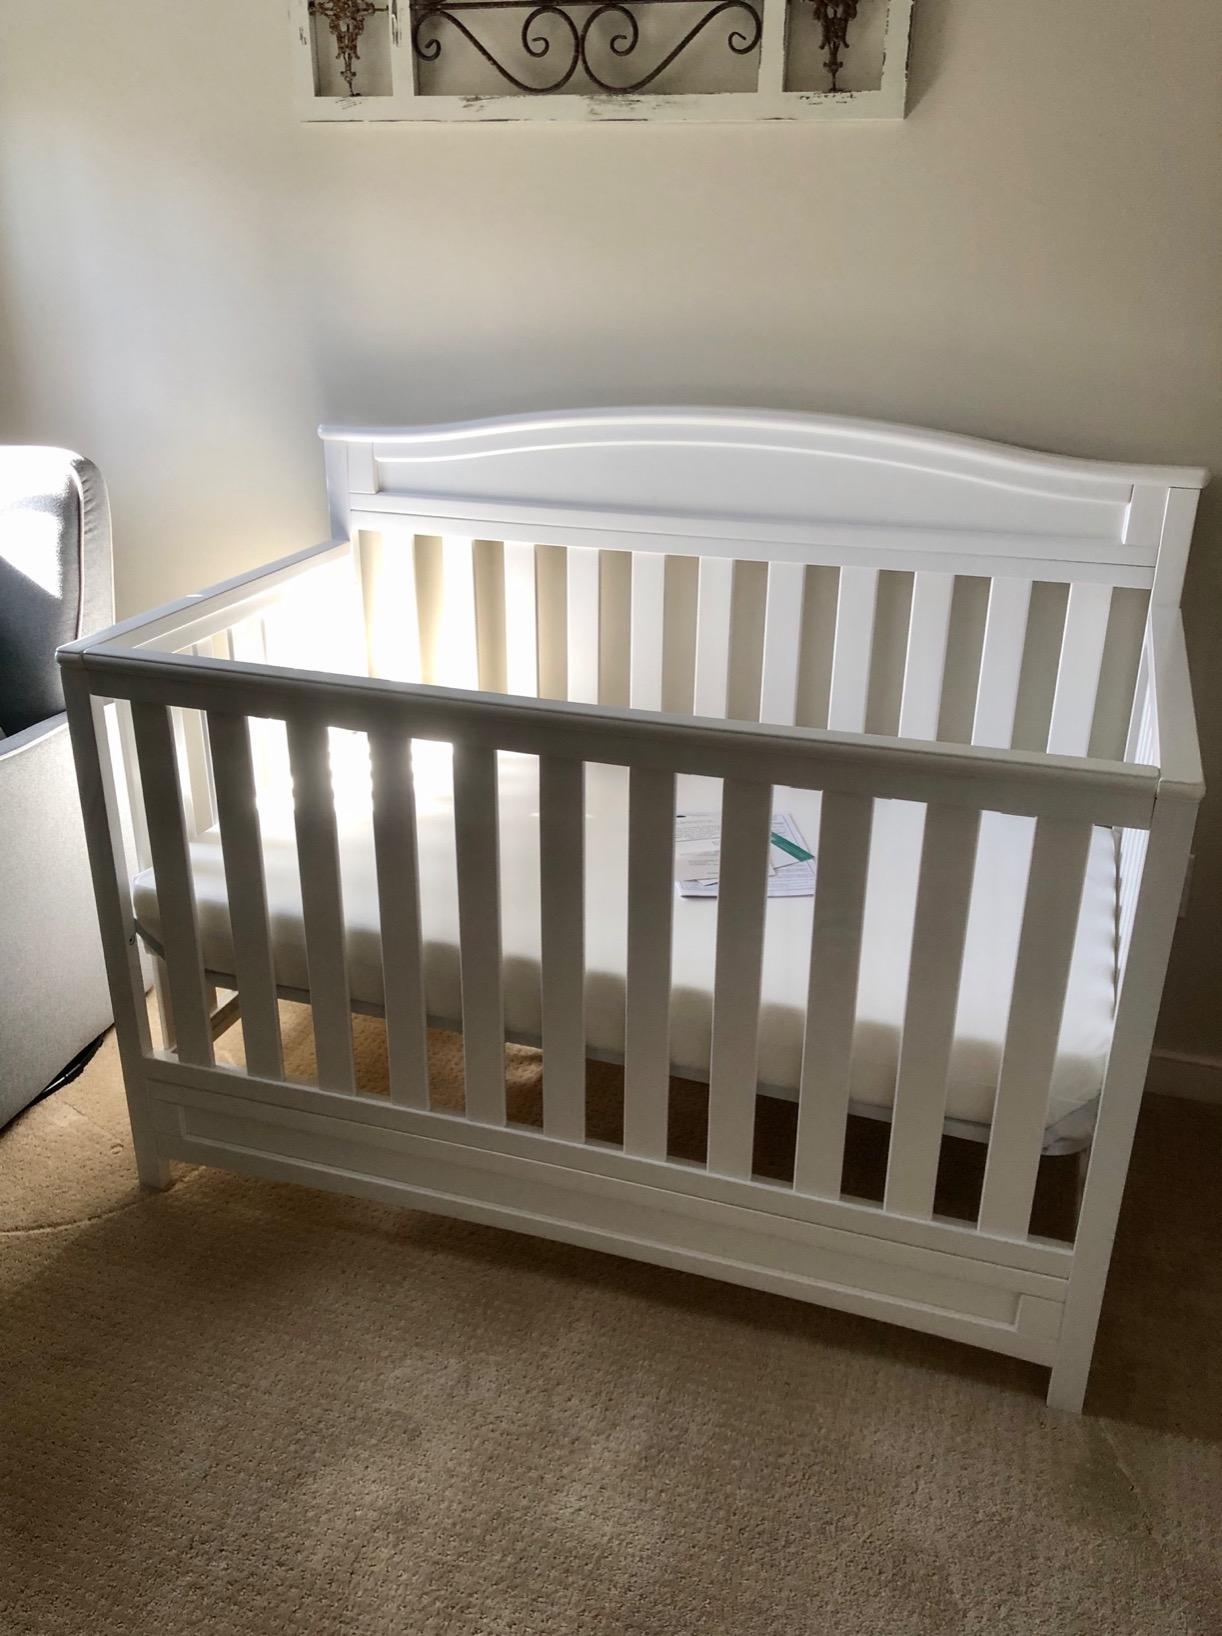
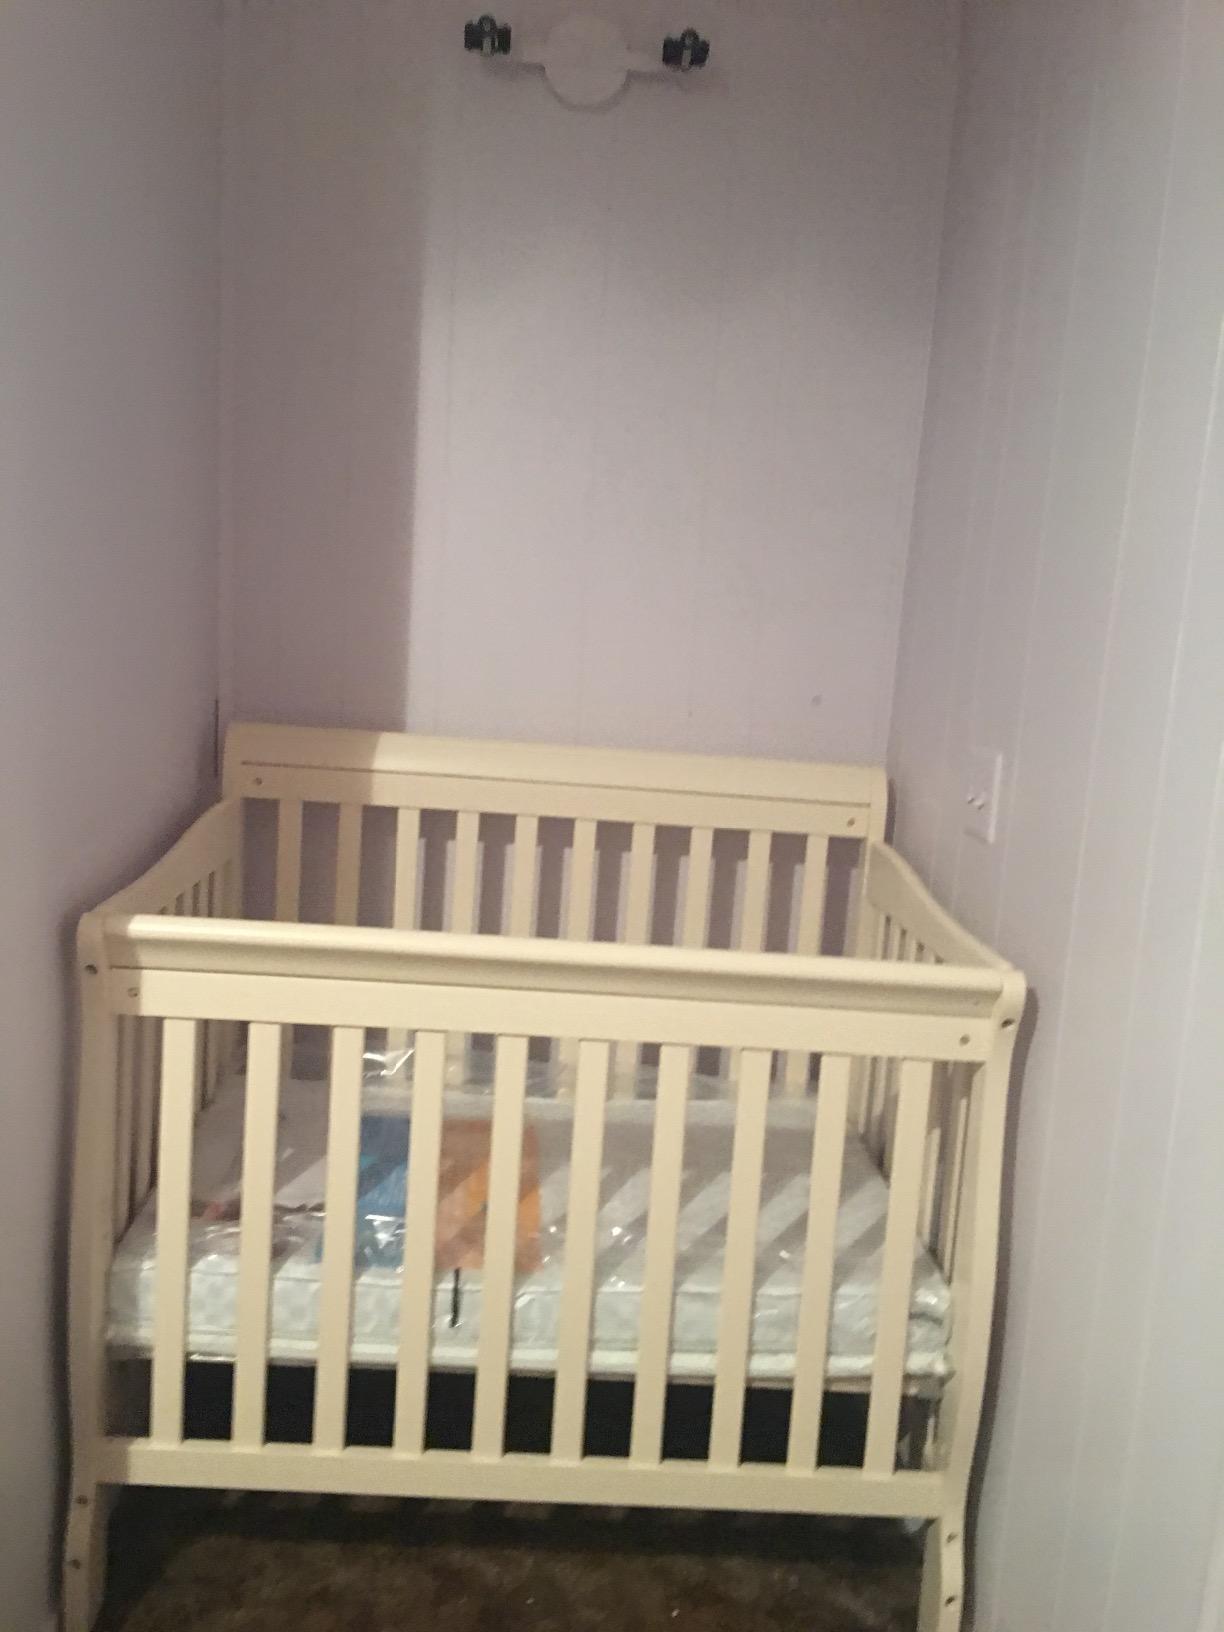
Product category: products_crib
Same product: no